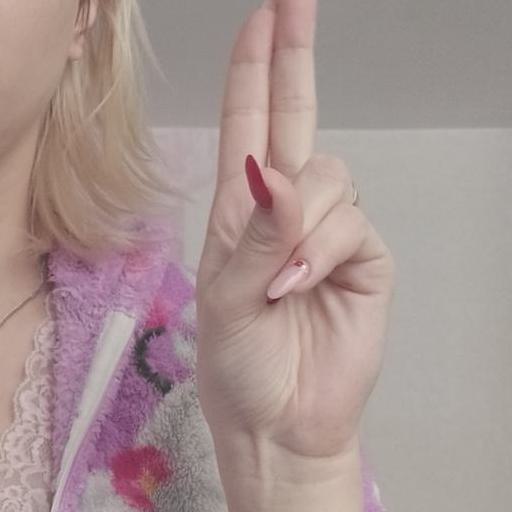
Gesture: two_up